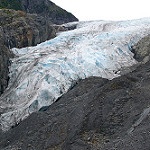
Label: glacier